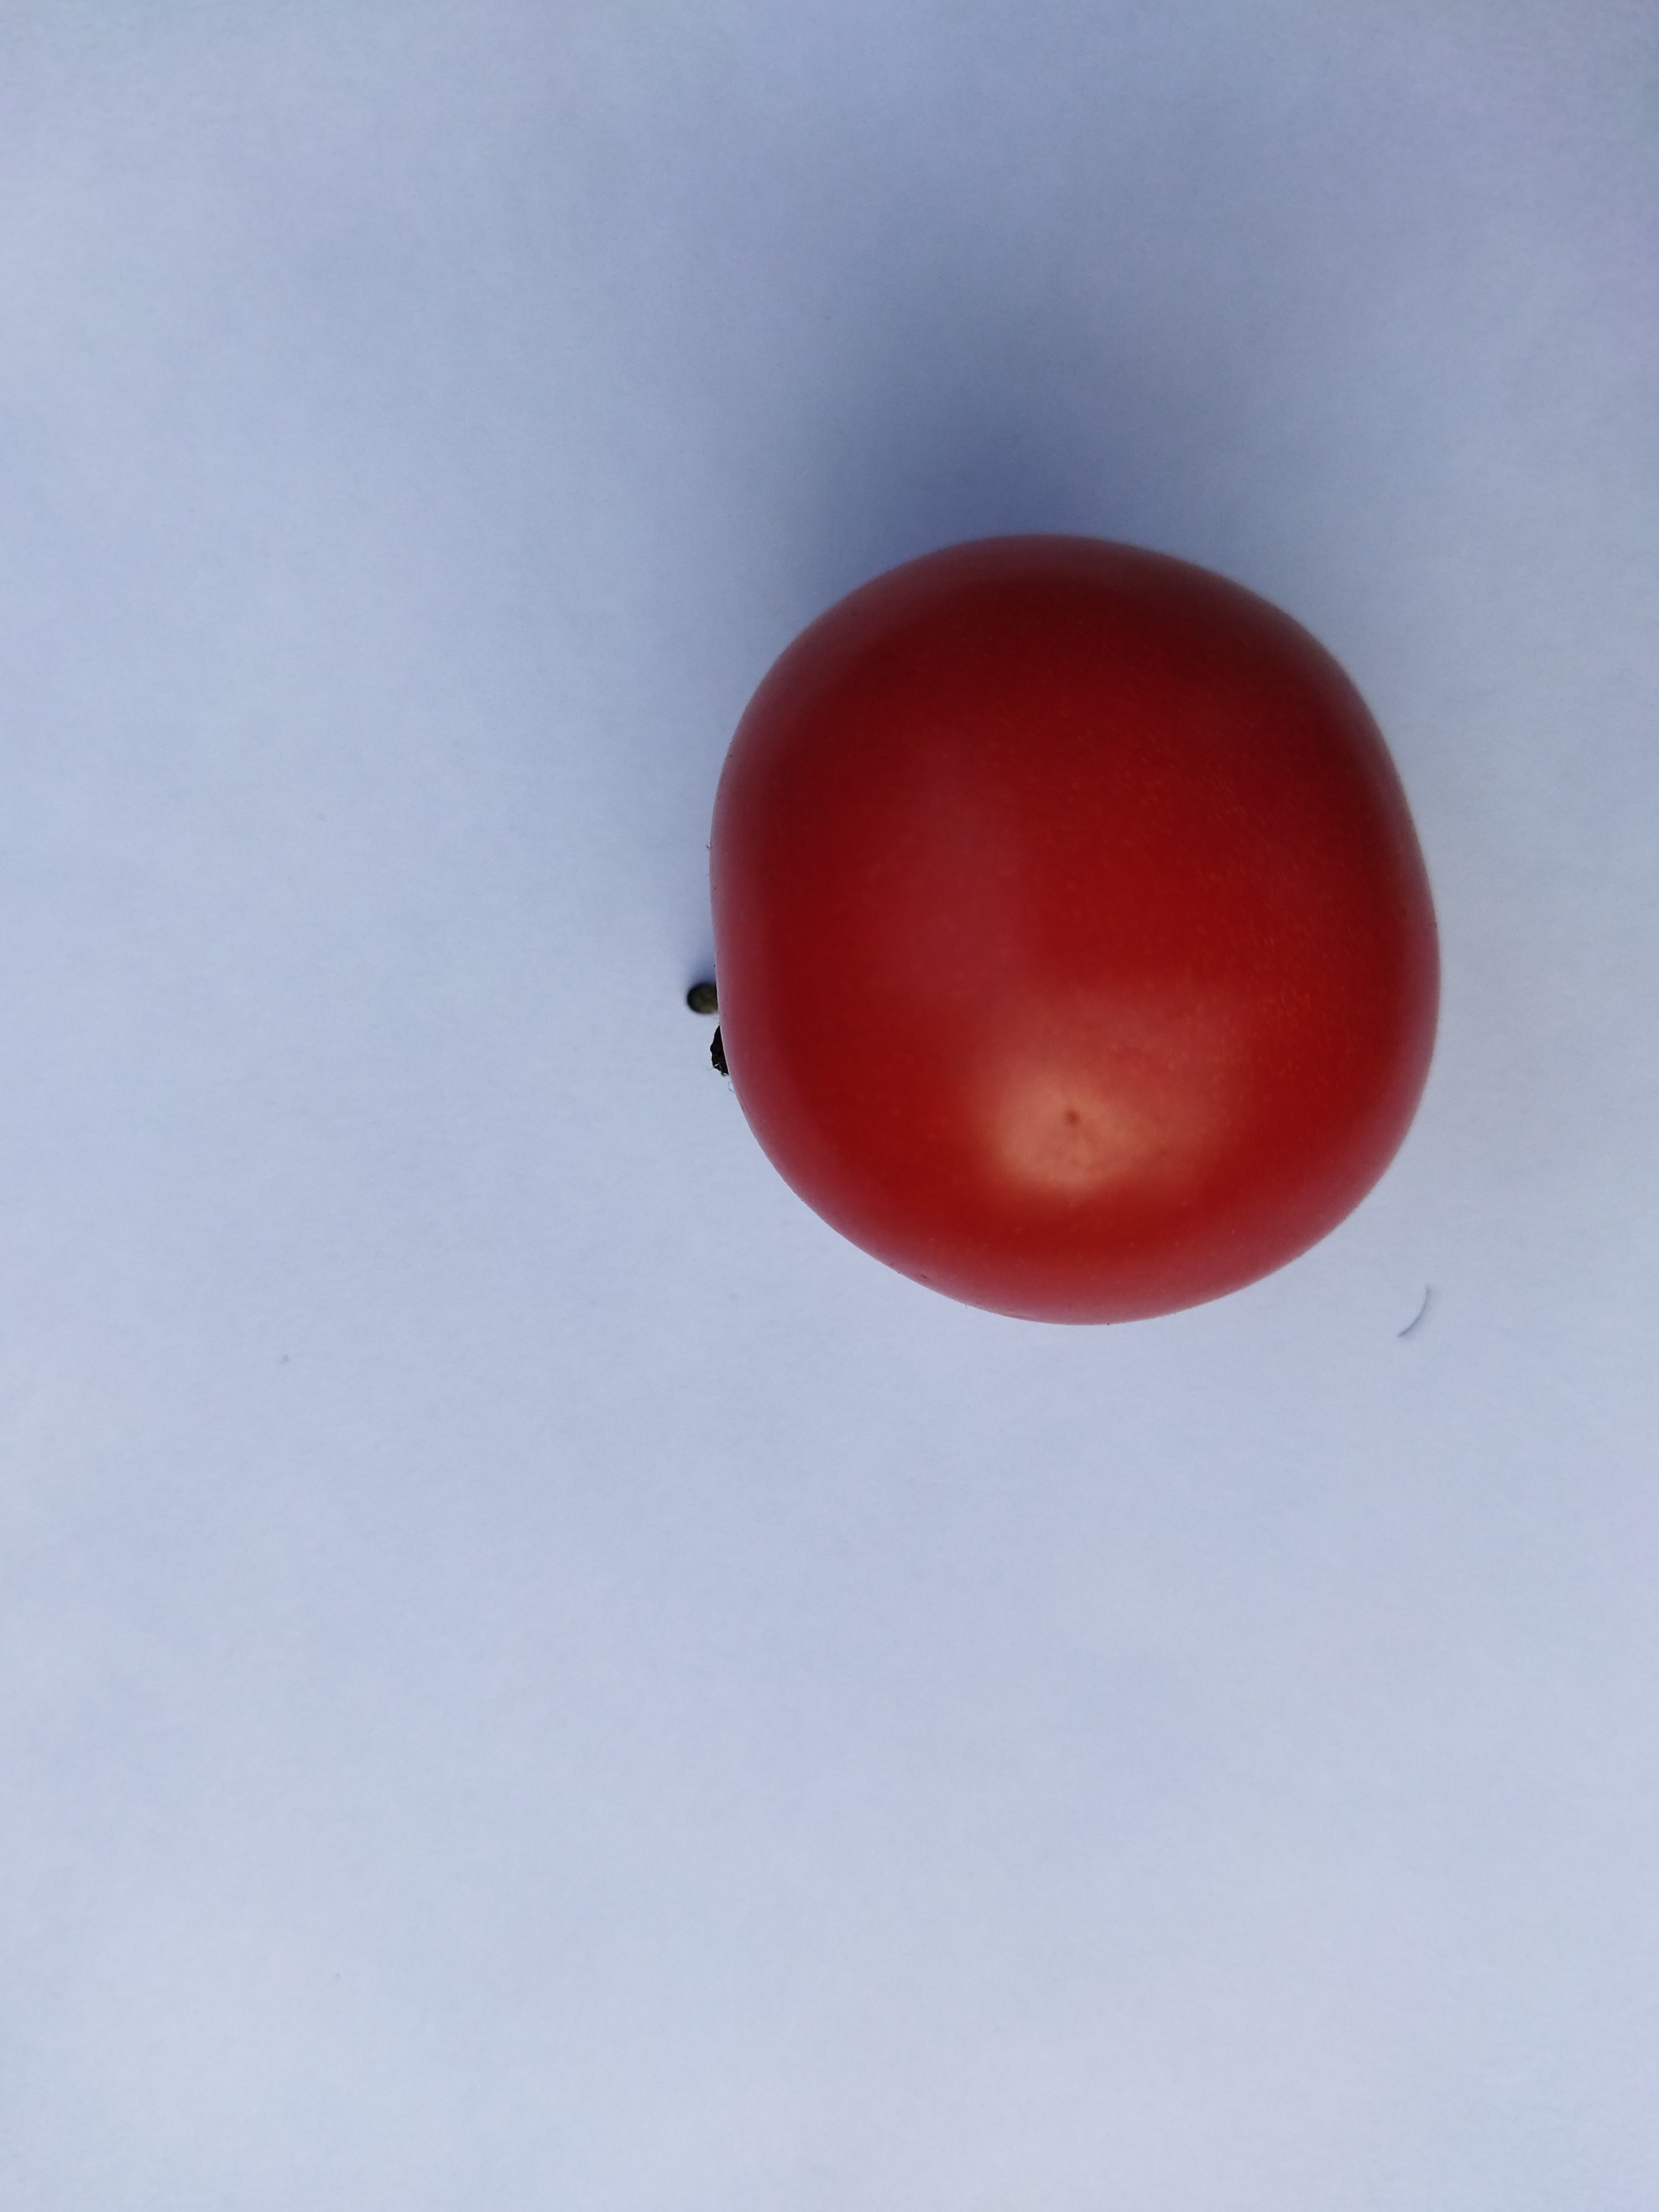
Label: Fresh